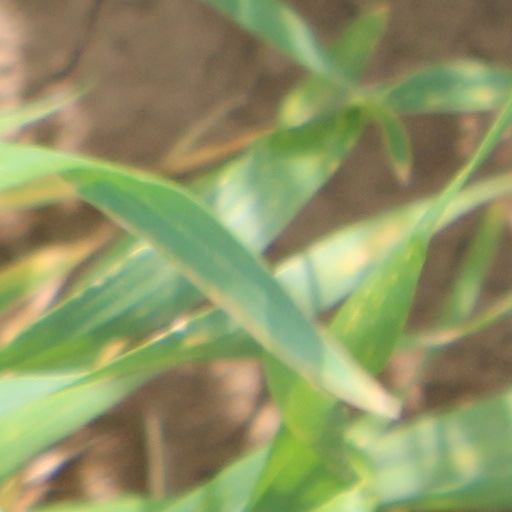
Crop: wheat